Suzanna W. Miles

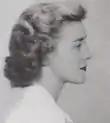
Suzanna Miles in 1942.

Miles' education began in her hometown of Mount Carroll, where during a prolonged childhood illness, her grandfather encouraged her to exercise her intellect. She began her undergraduate studies at Shimer College (1941-1942), which was then a women's junior college and located in Mount Carroll. She finished her degree at nearby Beloit College (1942-1943), and continued to the University of Chicago, where she completed her MA in 1948. From 1945 to 1947, she was the Curator of Archeology and Ethnology for the State Historical Society of Wisconsin. After teaching for a time at the University of Wisconsin, she completed her Ph.D. in anthropology at Radcliffe College in 1955. Her groundbreaking doctoral dissertation, "The Sixteenth-Century Pokom-Maya: A Documentary Analysis of Social Structure and Archaeological Setting", was published in book form by the American Philosophical Society in 1957.